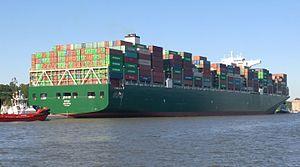
New Titan navire porte-conteneurs sur le fleuve Elbe, avec le port de destination à Hambourg en Juillet 2016